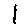
Label: 1